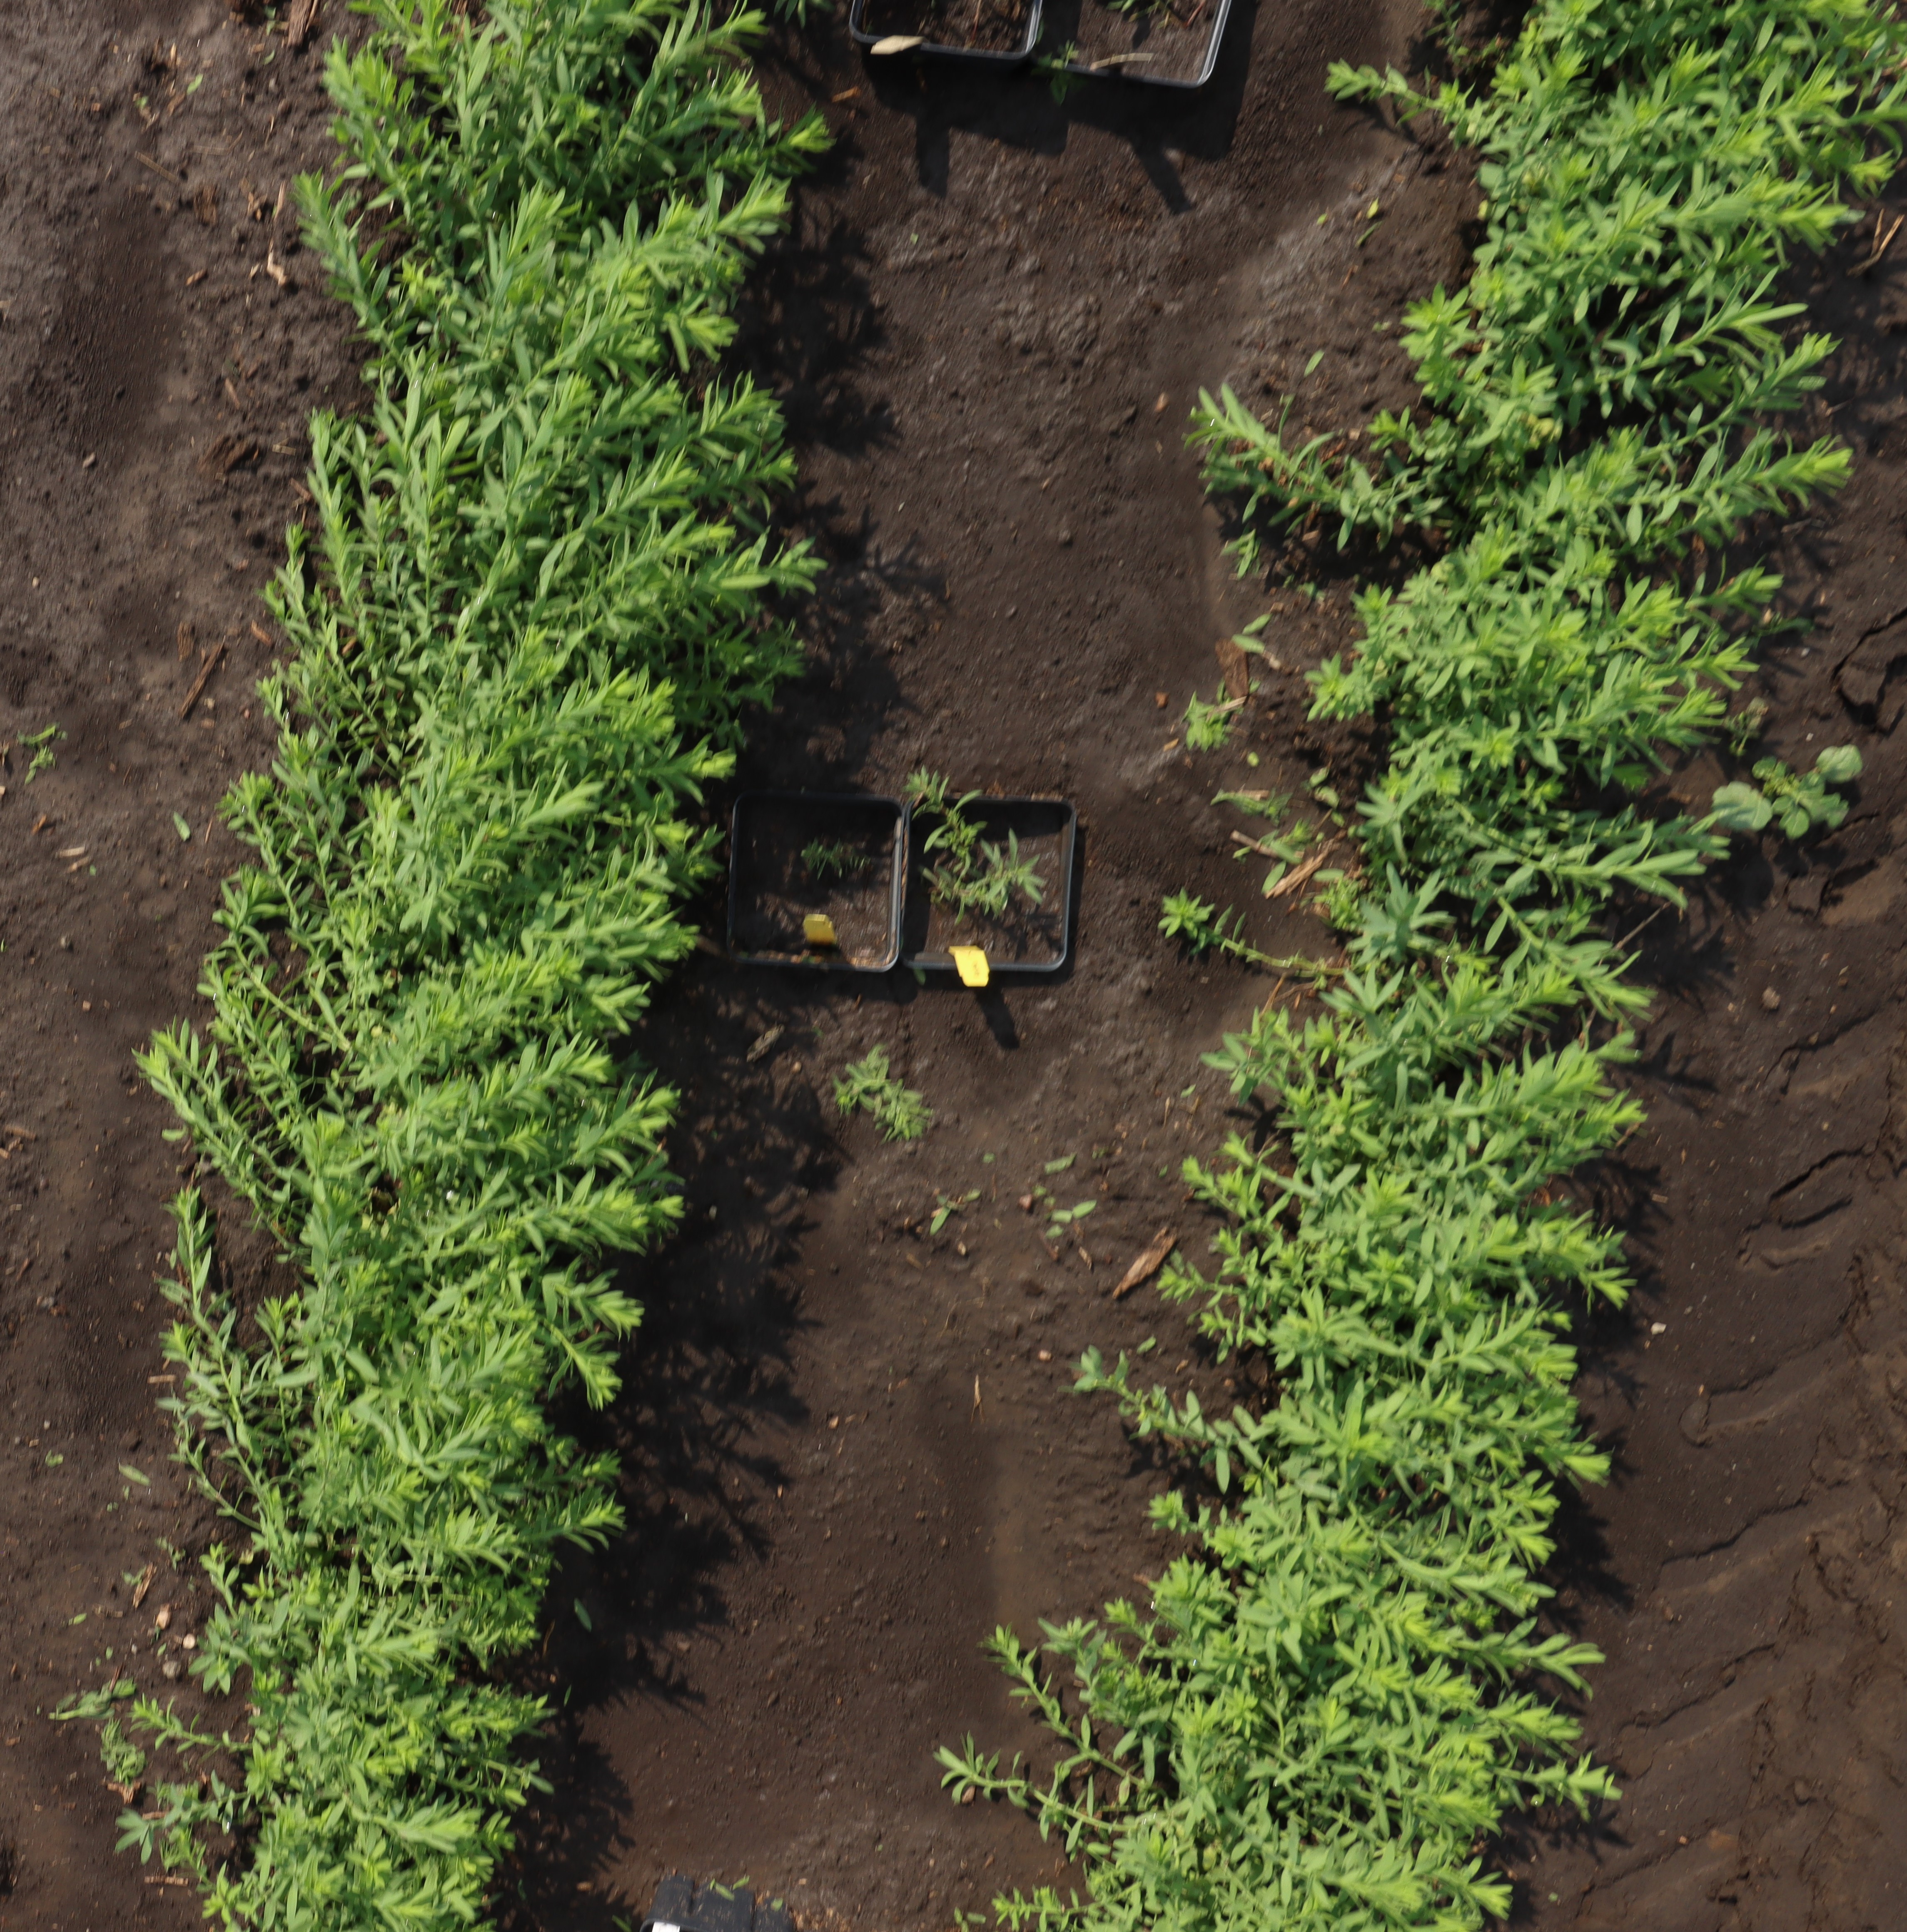
Crop: Flax
Objects: Flax, Flax, Flax, Flax, Flax, Flax, Flax, Flax, Flax, Flax, Flax, Flax, Flax, Flax, Kochia